Karsten Warholm

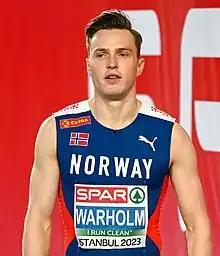
Warholm at the 2023 European Indoor Championships in Istanbul

Karsten Warholm (born 28 February 1996) is a Norwegian sprinter who competes in the 400 metres and 400 m hurdles. He is the 2020 Tokyo Olympic champion, silver medalist at the 2024 Paris Olympics, three-time world champion and world record holder in the latter event.